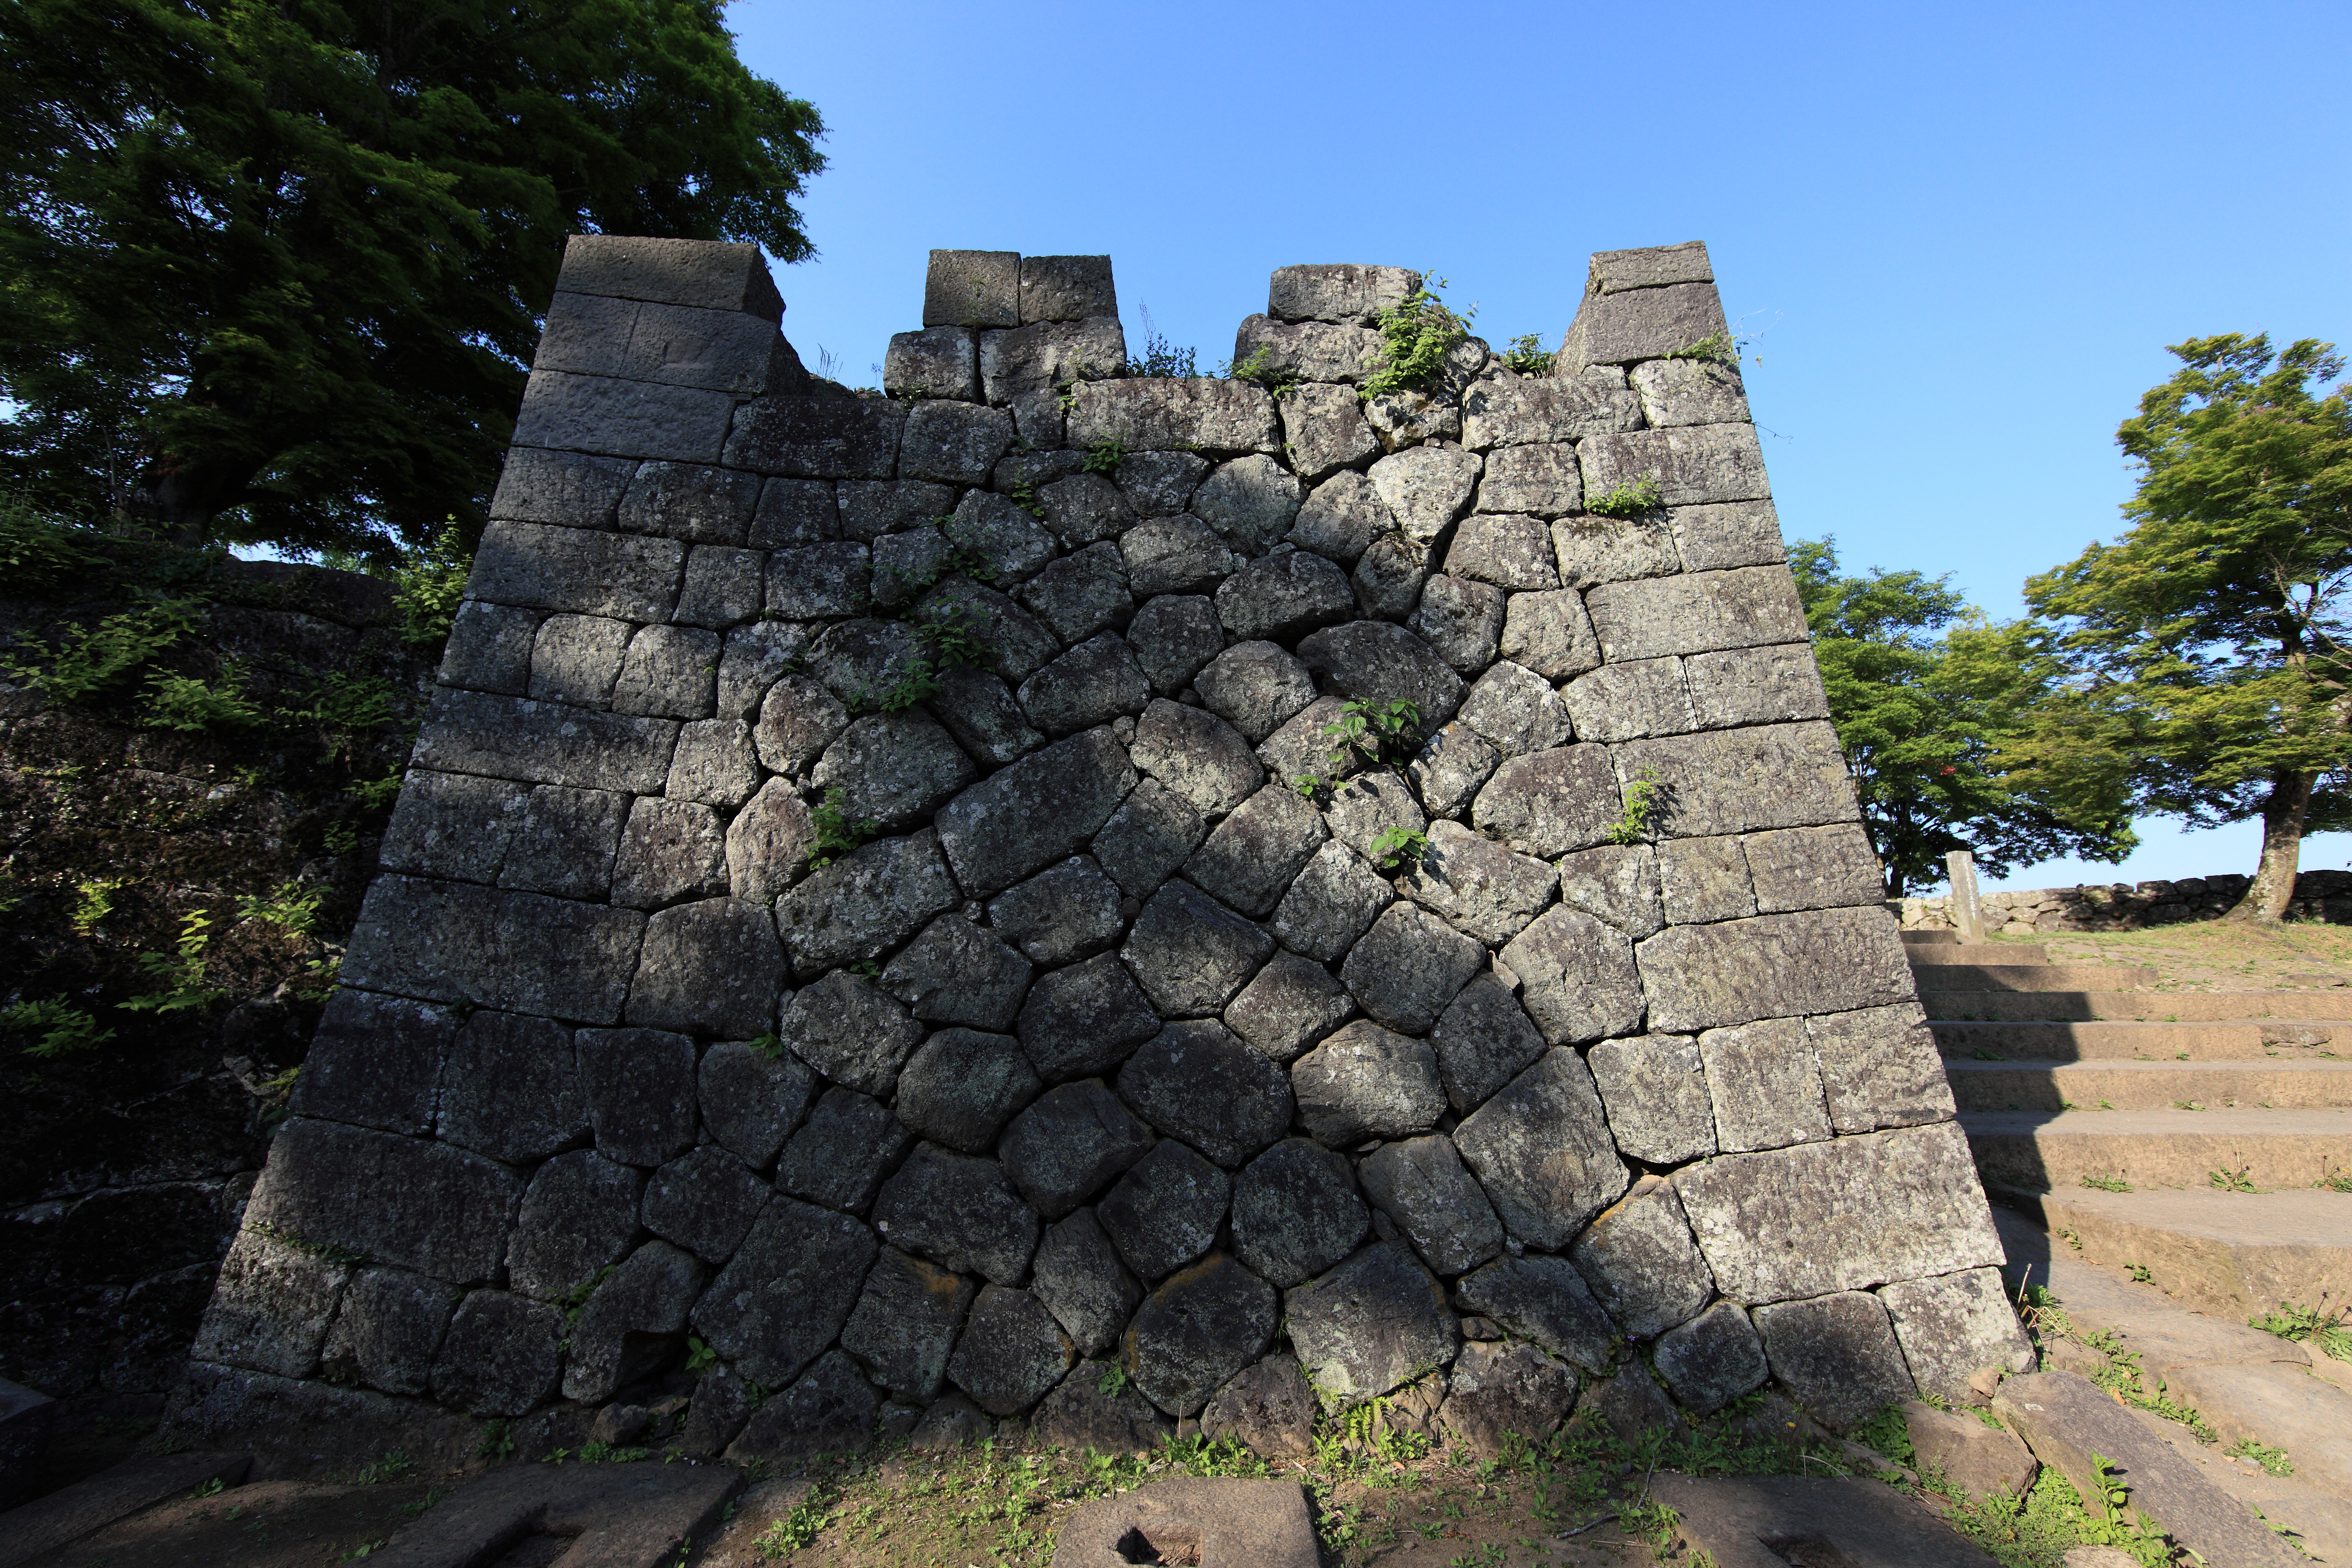
rock, building, wall, high, castle, terrain, cool image, ruins, 5d, hires, markii, ecosystem, hi, res, resolution, okajo, monolith, archaeological site, ancient history, maya civilization